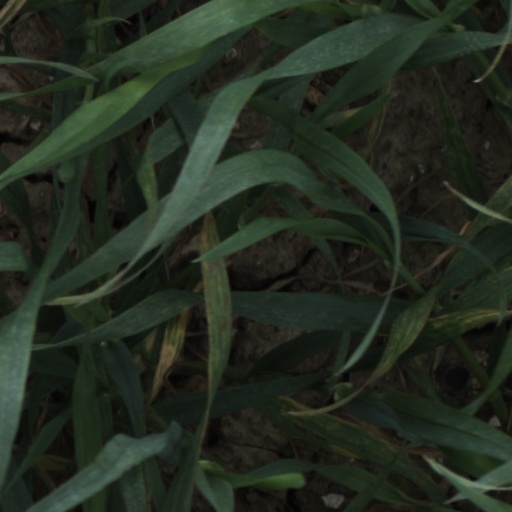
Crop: wheat